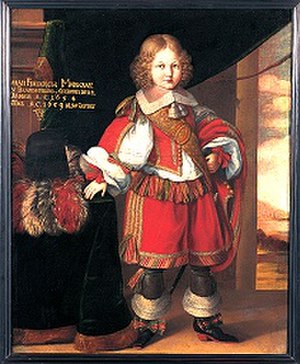
Johan Frederik af Brandenburg-Ansbach
Johan Frederik som dreng. Maleri af Benjamin von Block, cirka 1660.
Johan Frederik af Brandenburg-Ansbach var markgreve i det frankiske fyrstendømme Ansbach i Bayern.